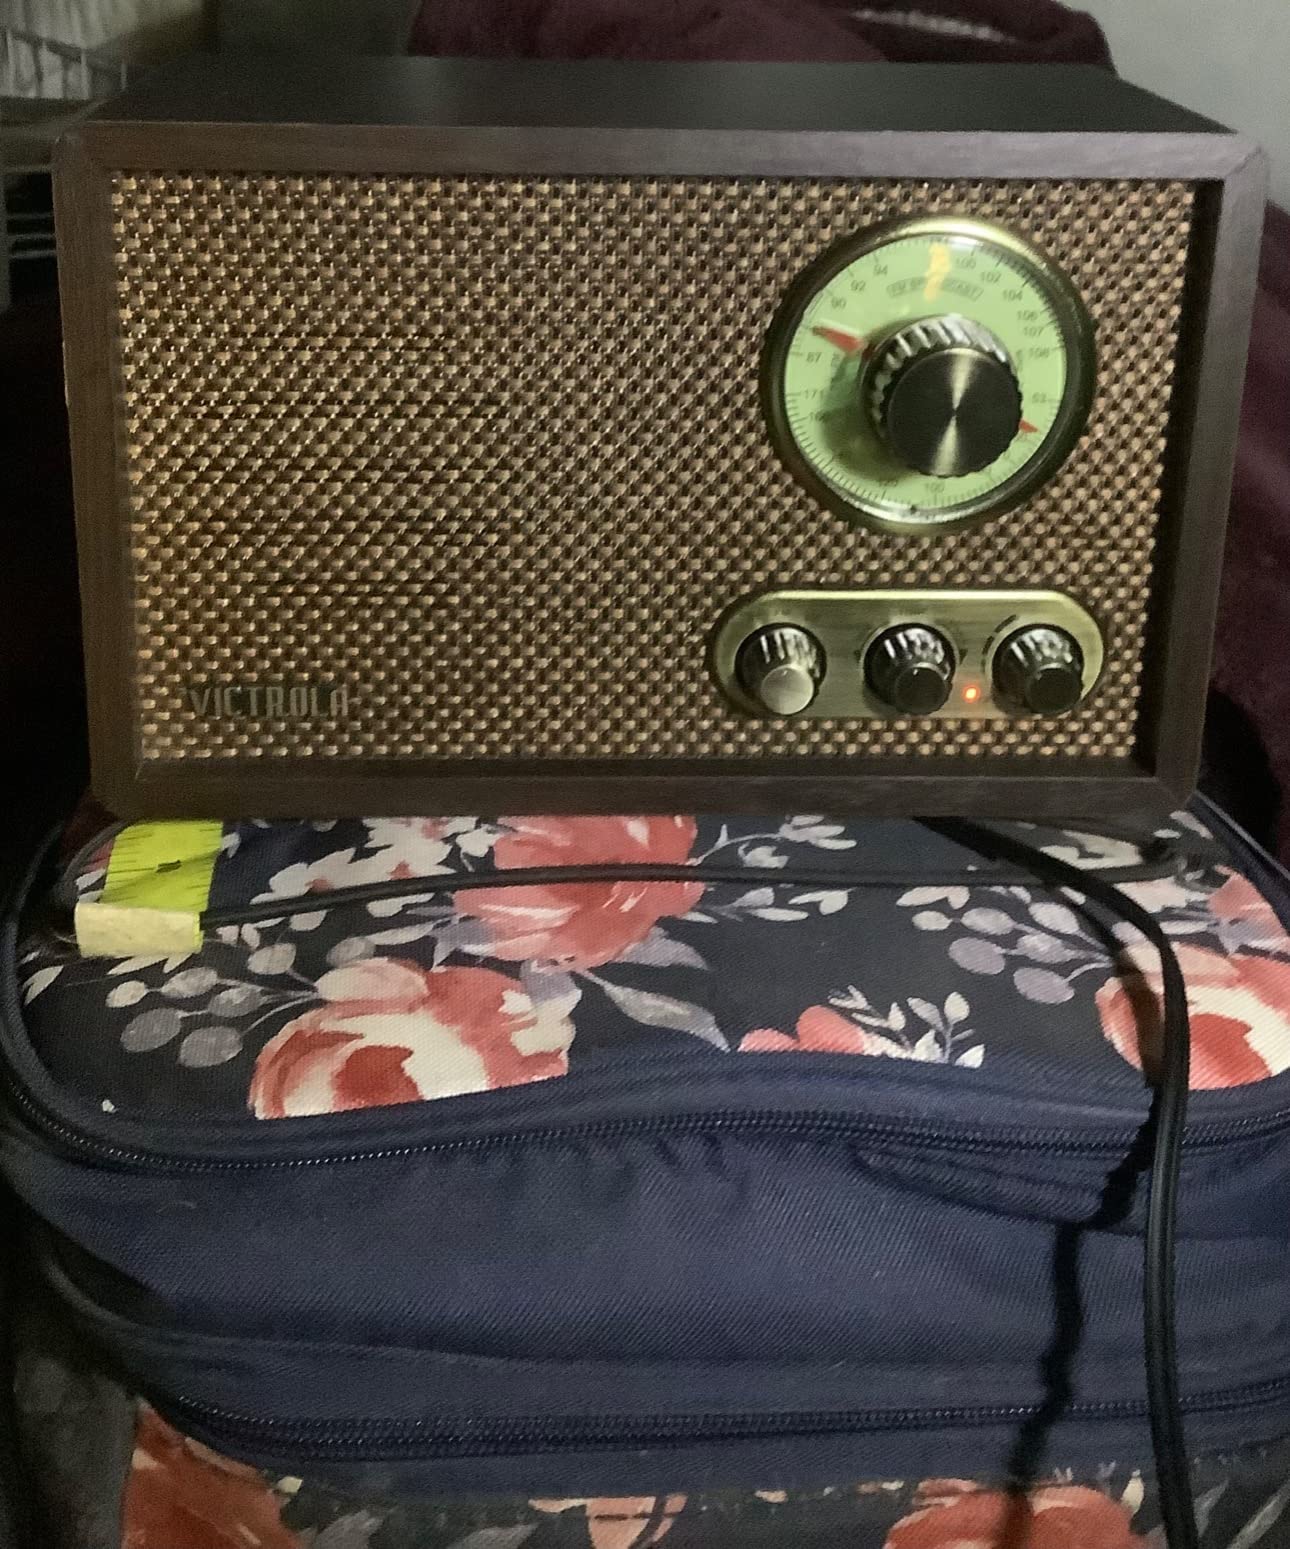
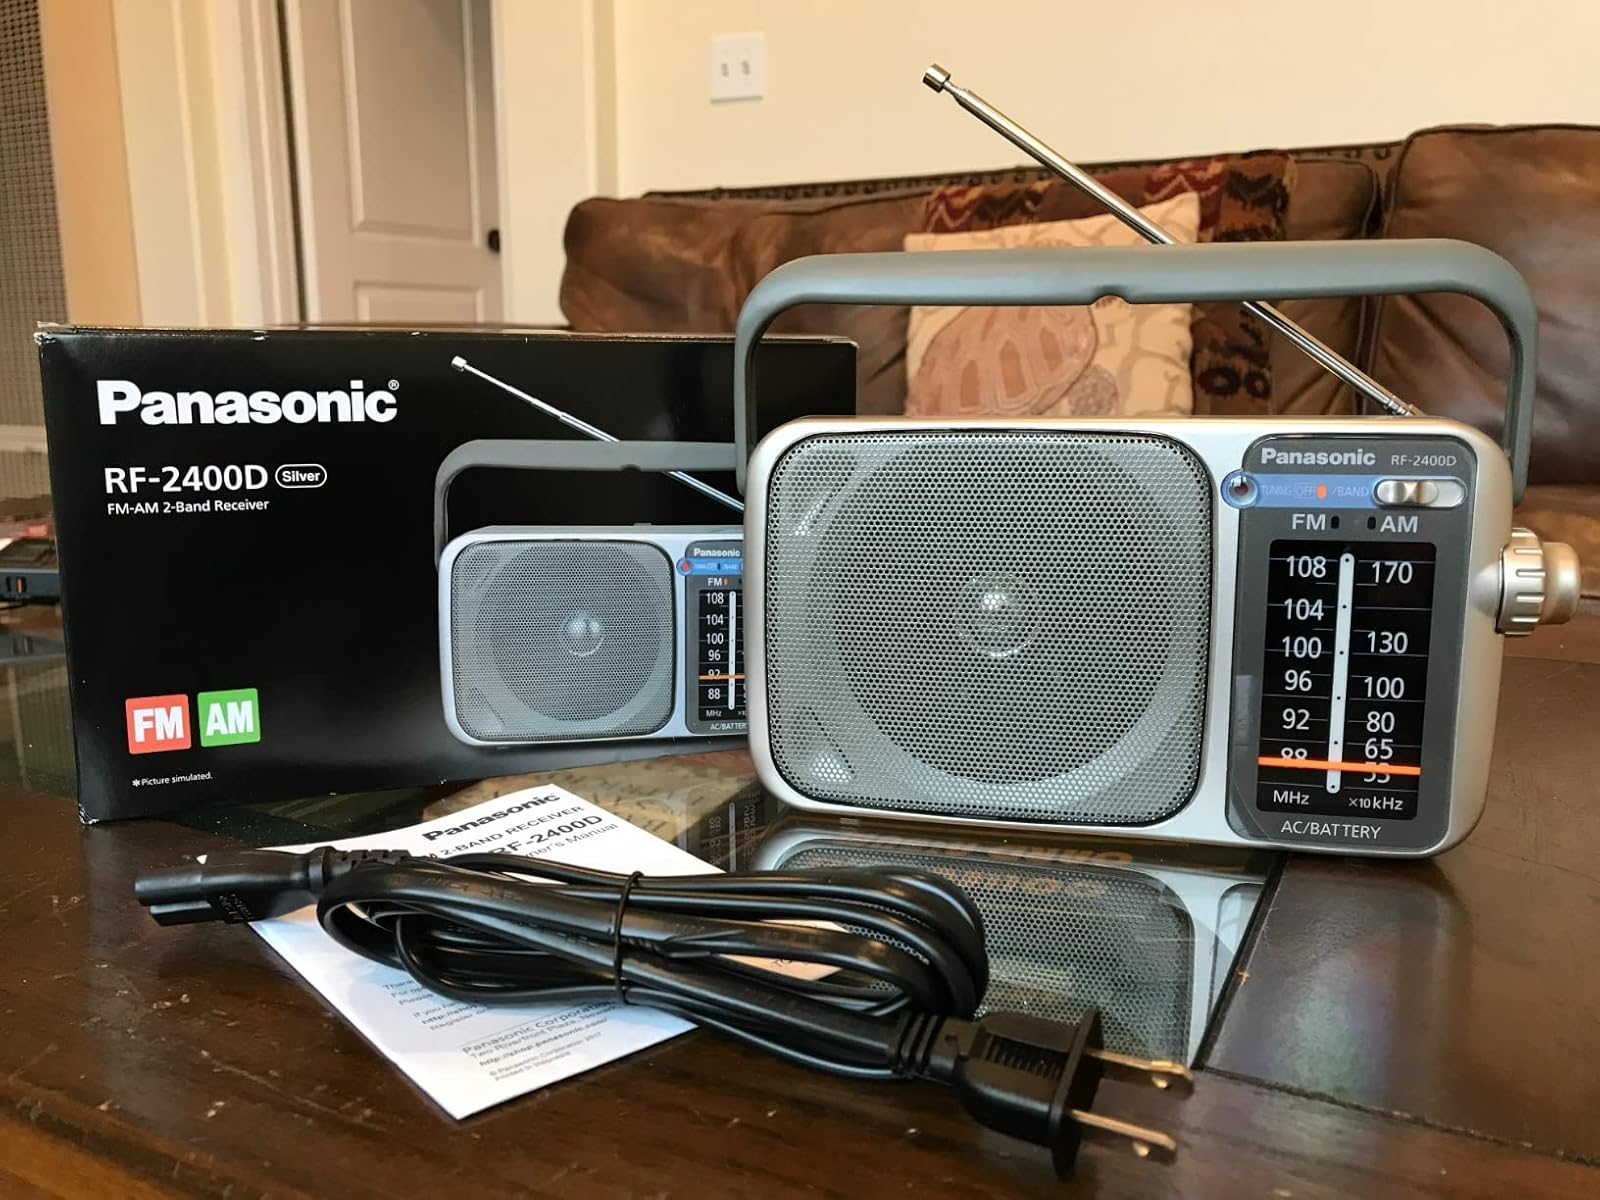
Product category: radio
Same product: no